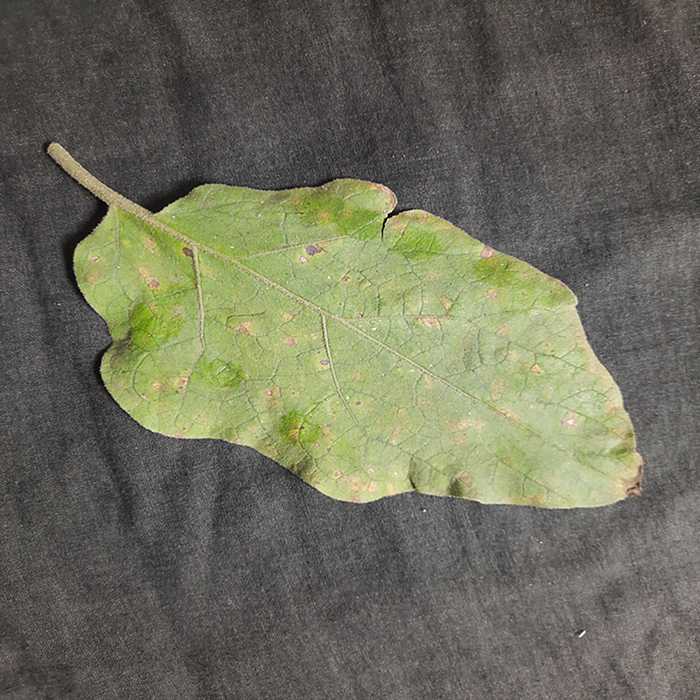
Plant: Eggplant
Label: Eggplant Cercopora leaf spot